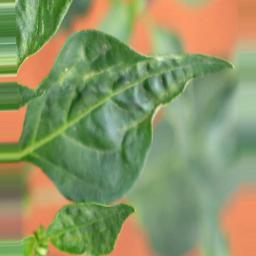
Label: mites_and_trips